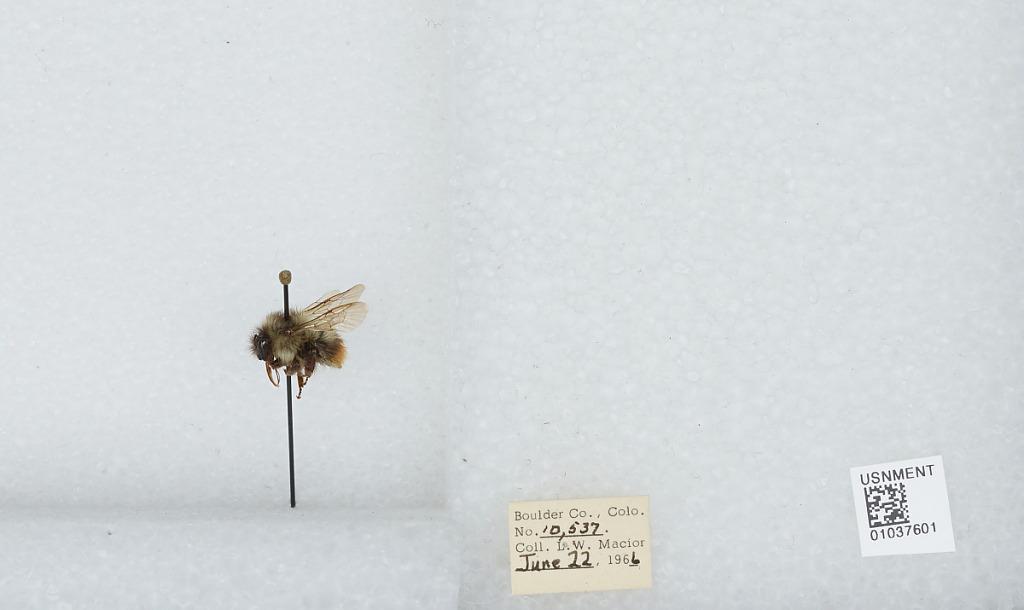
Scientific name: Bombus (Pyrobombus) mixtus Cresson
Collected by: L. Macior
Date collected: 1966-6-22
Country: United States
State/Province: Colorado
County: Boulder
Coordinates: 40.015, -105.27